Maximilian Beister

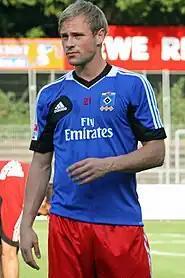
Beister training during his time at Hamburger SV in 2013

Beister began his career 2001 with VfL Lüneburg. In 2004, he joined the Hamburger SV youth academy.